Santos FC

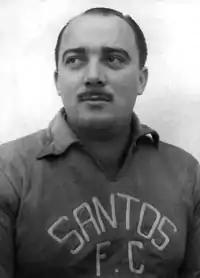
Lula managed Santos from 1954 to 1966

However, Santos' fortunes changed when former goalkeeper Athié Jorge Cury became club president in 1946 and immediately sought out to reconquer the state title. After getting the club's finances in order, he sanctioned a tour into the Brazilian northern and northeastern regions to face the top teams in Belém, Fortaleza, Natal and Recife, among other cities, and give the upcoming generation much needed experience. Santos soundly defeated many of the regions' top clubs such as Paysandu, Fortaleza EC, ABC, Santa Cruz, etc. Led by the club's second chronological idol Antoninho, the club went on undefeated in what was, until then, the longest football trip any Brazilian club has taken. It lasted from 29 November 1946 to 2 February 1947 with Santos obtaining 12 wins and three draws. The leading goal-scorers of the tour were Caxambu, with 19 goals, and Adolfrise, scoring 18.